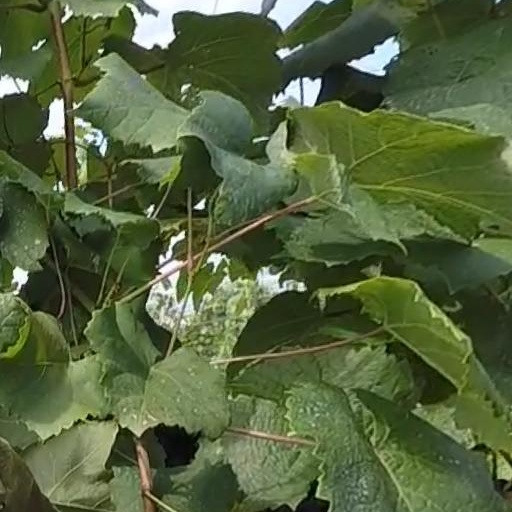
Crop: grape